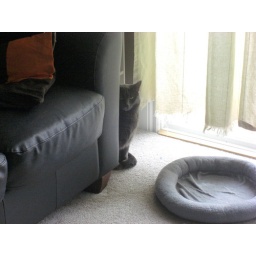
Loki being cute and sitting in the classic cat position